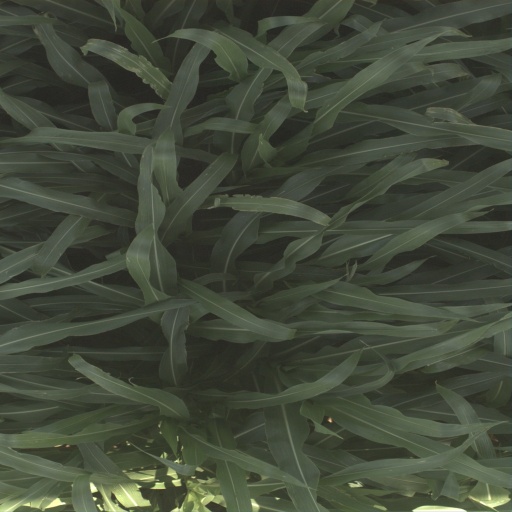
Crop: sorghum